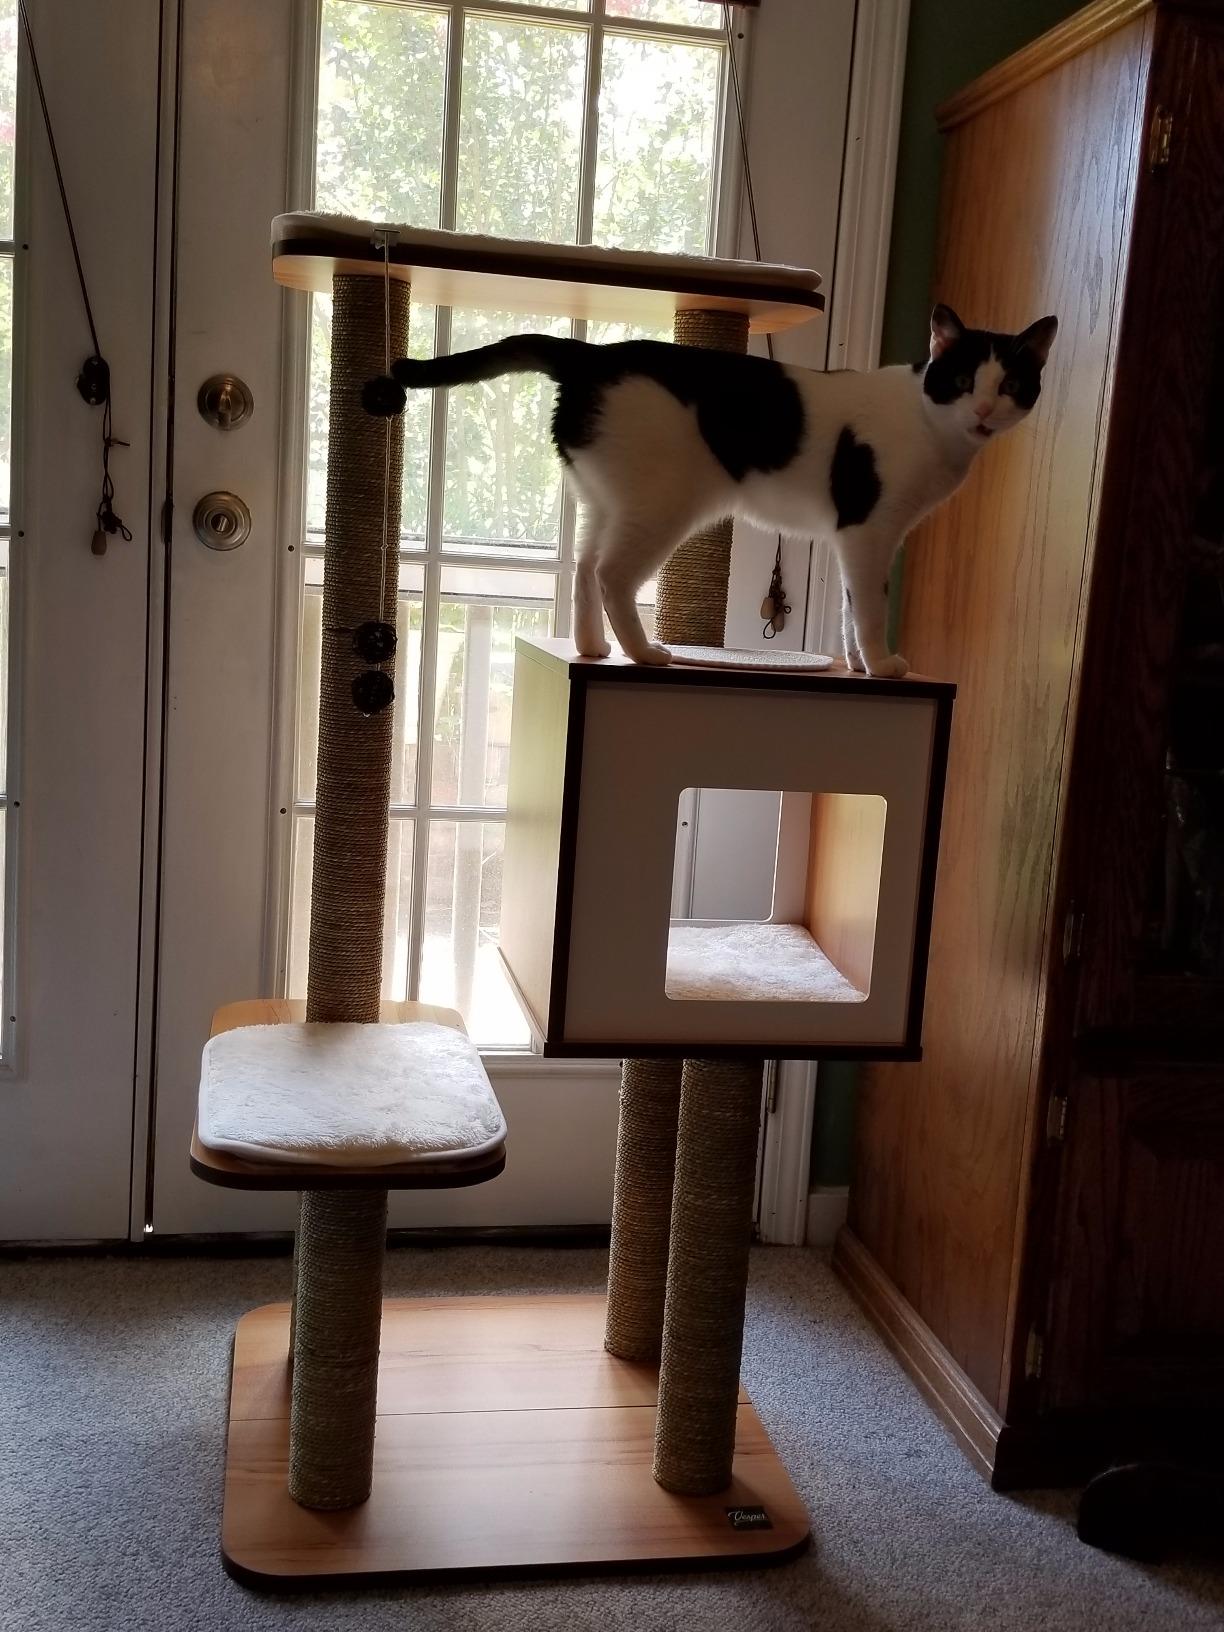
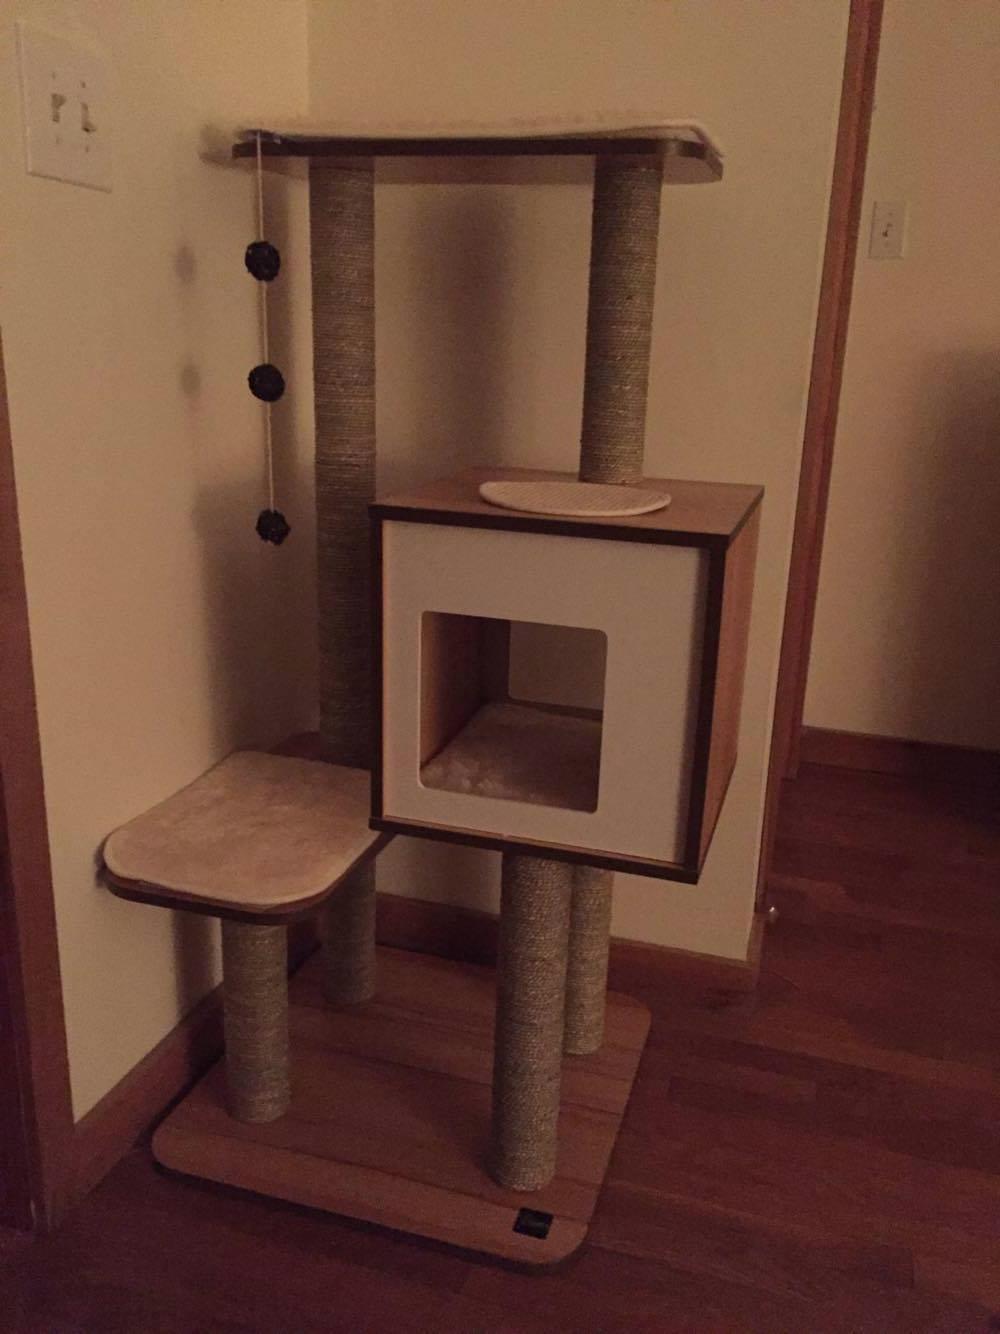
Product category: items_cat tree
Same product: yes